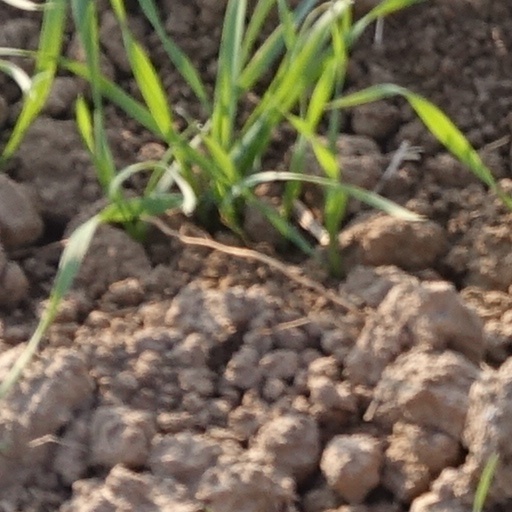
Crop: wheat